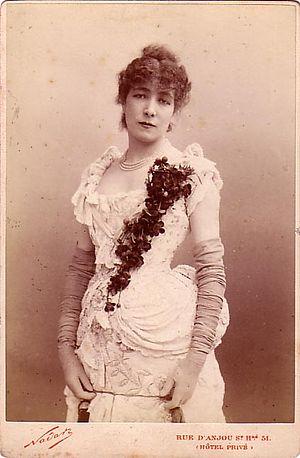
Actrice Sarah Bernhardt (1844-1923).
Sarah Bernhardt est une actrice française née entre les 22 et 25 octobre 1844 à Paris 5ᵉ et morte le 26 mars 1923 à Paris 17ᵉ. Elle est considérée comme une des plus importantes actrices françaises du XIXᵉ siècle et du début du XXᵉ siècle.
Adolphe François Henri Bauër, dit Henry Bauër, né le 17 mars 1851 à Paris où il meurt le 21 octobre 1915, est un écrivain, polémiste, critique et journaliste français.